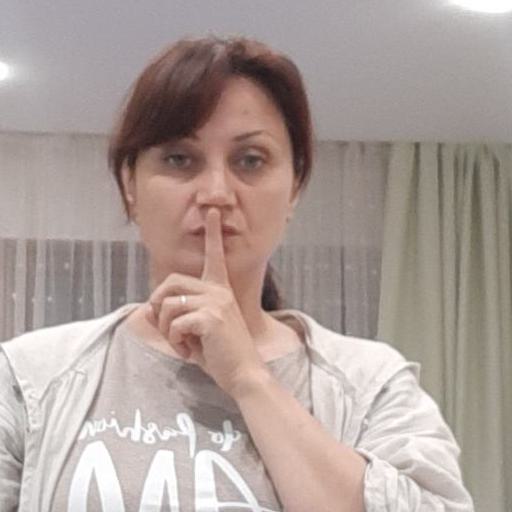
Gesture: mute